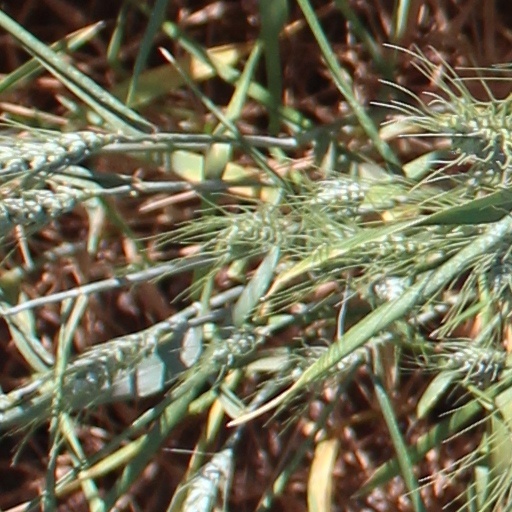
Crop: wheat